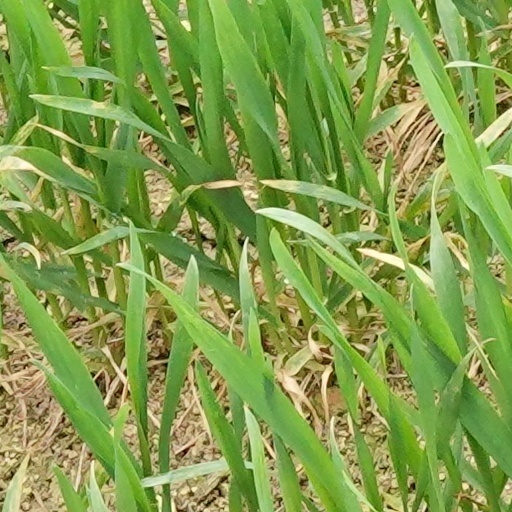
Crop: wheat